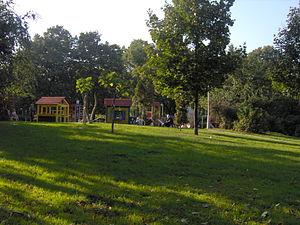
Jeux pour enfants dans le parc de Tašmajdan, Belgrade (état en 2005), Serbie
Palilula est une municipalité de Serbie située dans la Ville de Belgrade. Elle est une des 10 municipalités qui composent la ville de Belgrade intra muros. Au recensement de 2011, elle comptait 173 521 habitants.